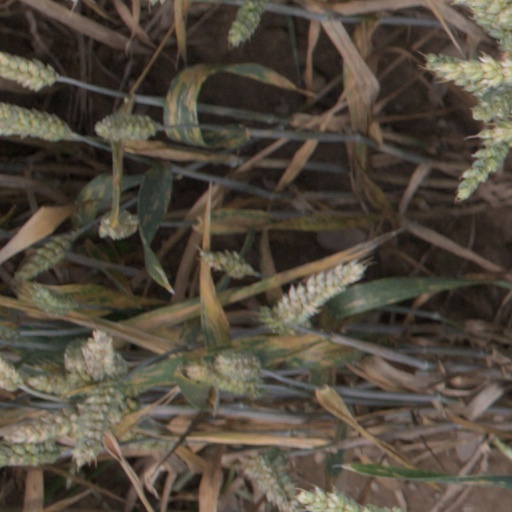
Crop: wheat